Lupin III (manga)

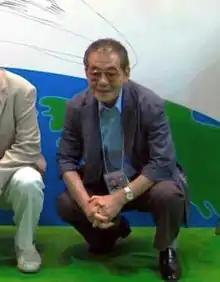
Author Monkey Punch based his protagonist on Maurice Leblanc's character Arsène Lupin.

The series was created by Japanese manga artist Kazuhiko Katō under the pen name Monkey Punch. When Futabasha decided to start a weekly magazine, they asked him to create a series for it, which became "Lupin III". His inspiration for the series was the fictional French gentleman thief Arsène Lupin, created by Maurice Leblanc. Before creating the series he read 15 of Leblanc's stories. The aim of the "Lupin III" series was to produce a comedy adventure series that reflected the traits of Leblanc's character. Originally the intention was to keep the blood ties between the two fictional characters secret, however he was convinced by others not to do so.